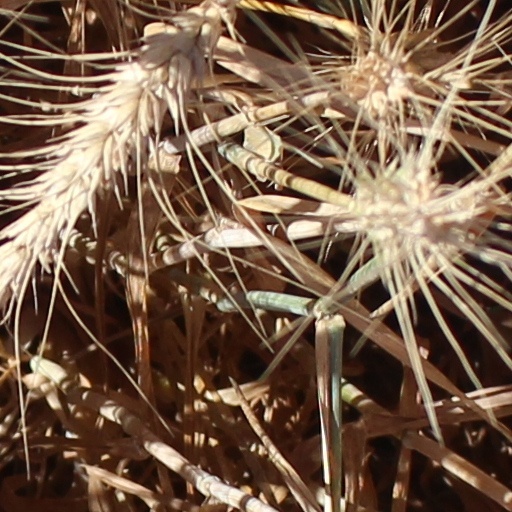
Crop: wheat